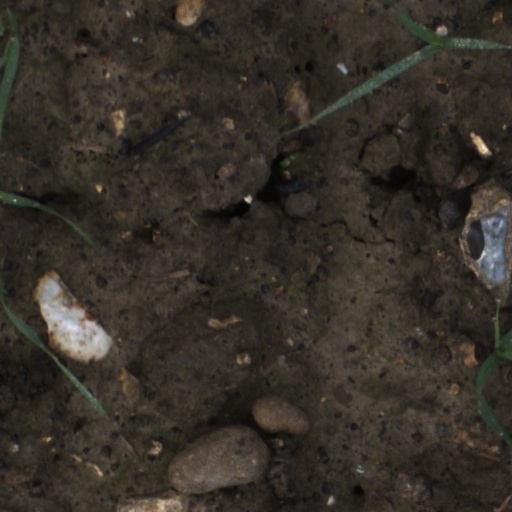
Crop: wheat